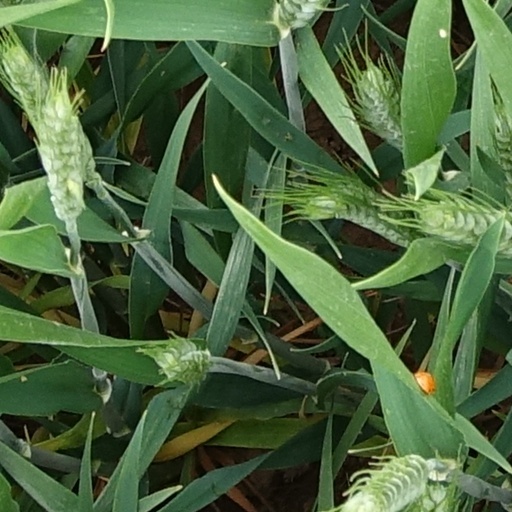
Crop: wheat